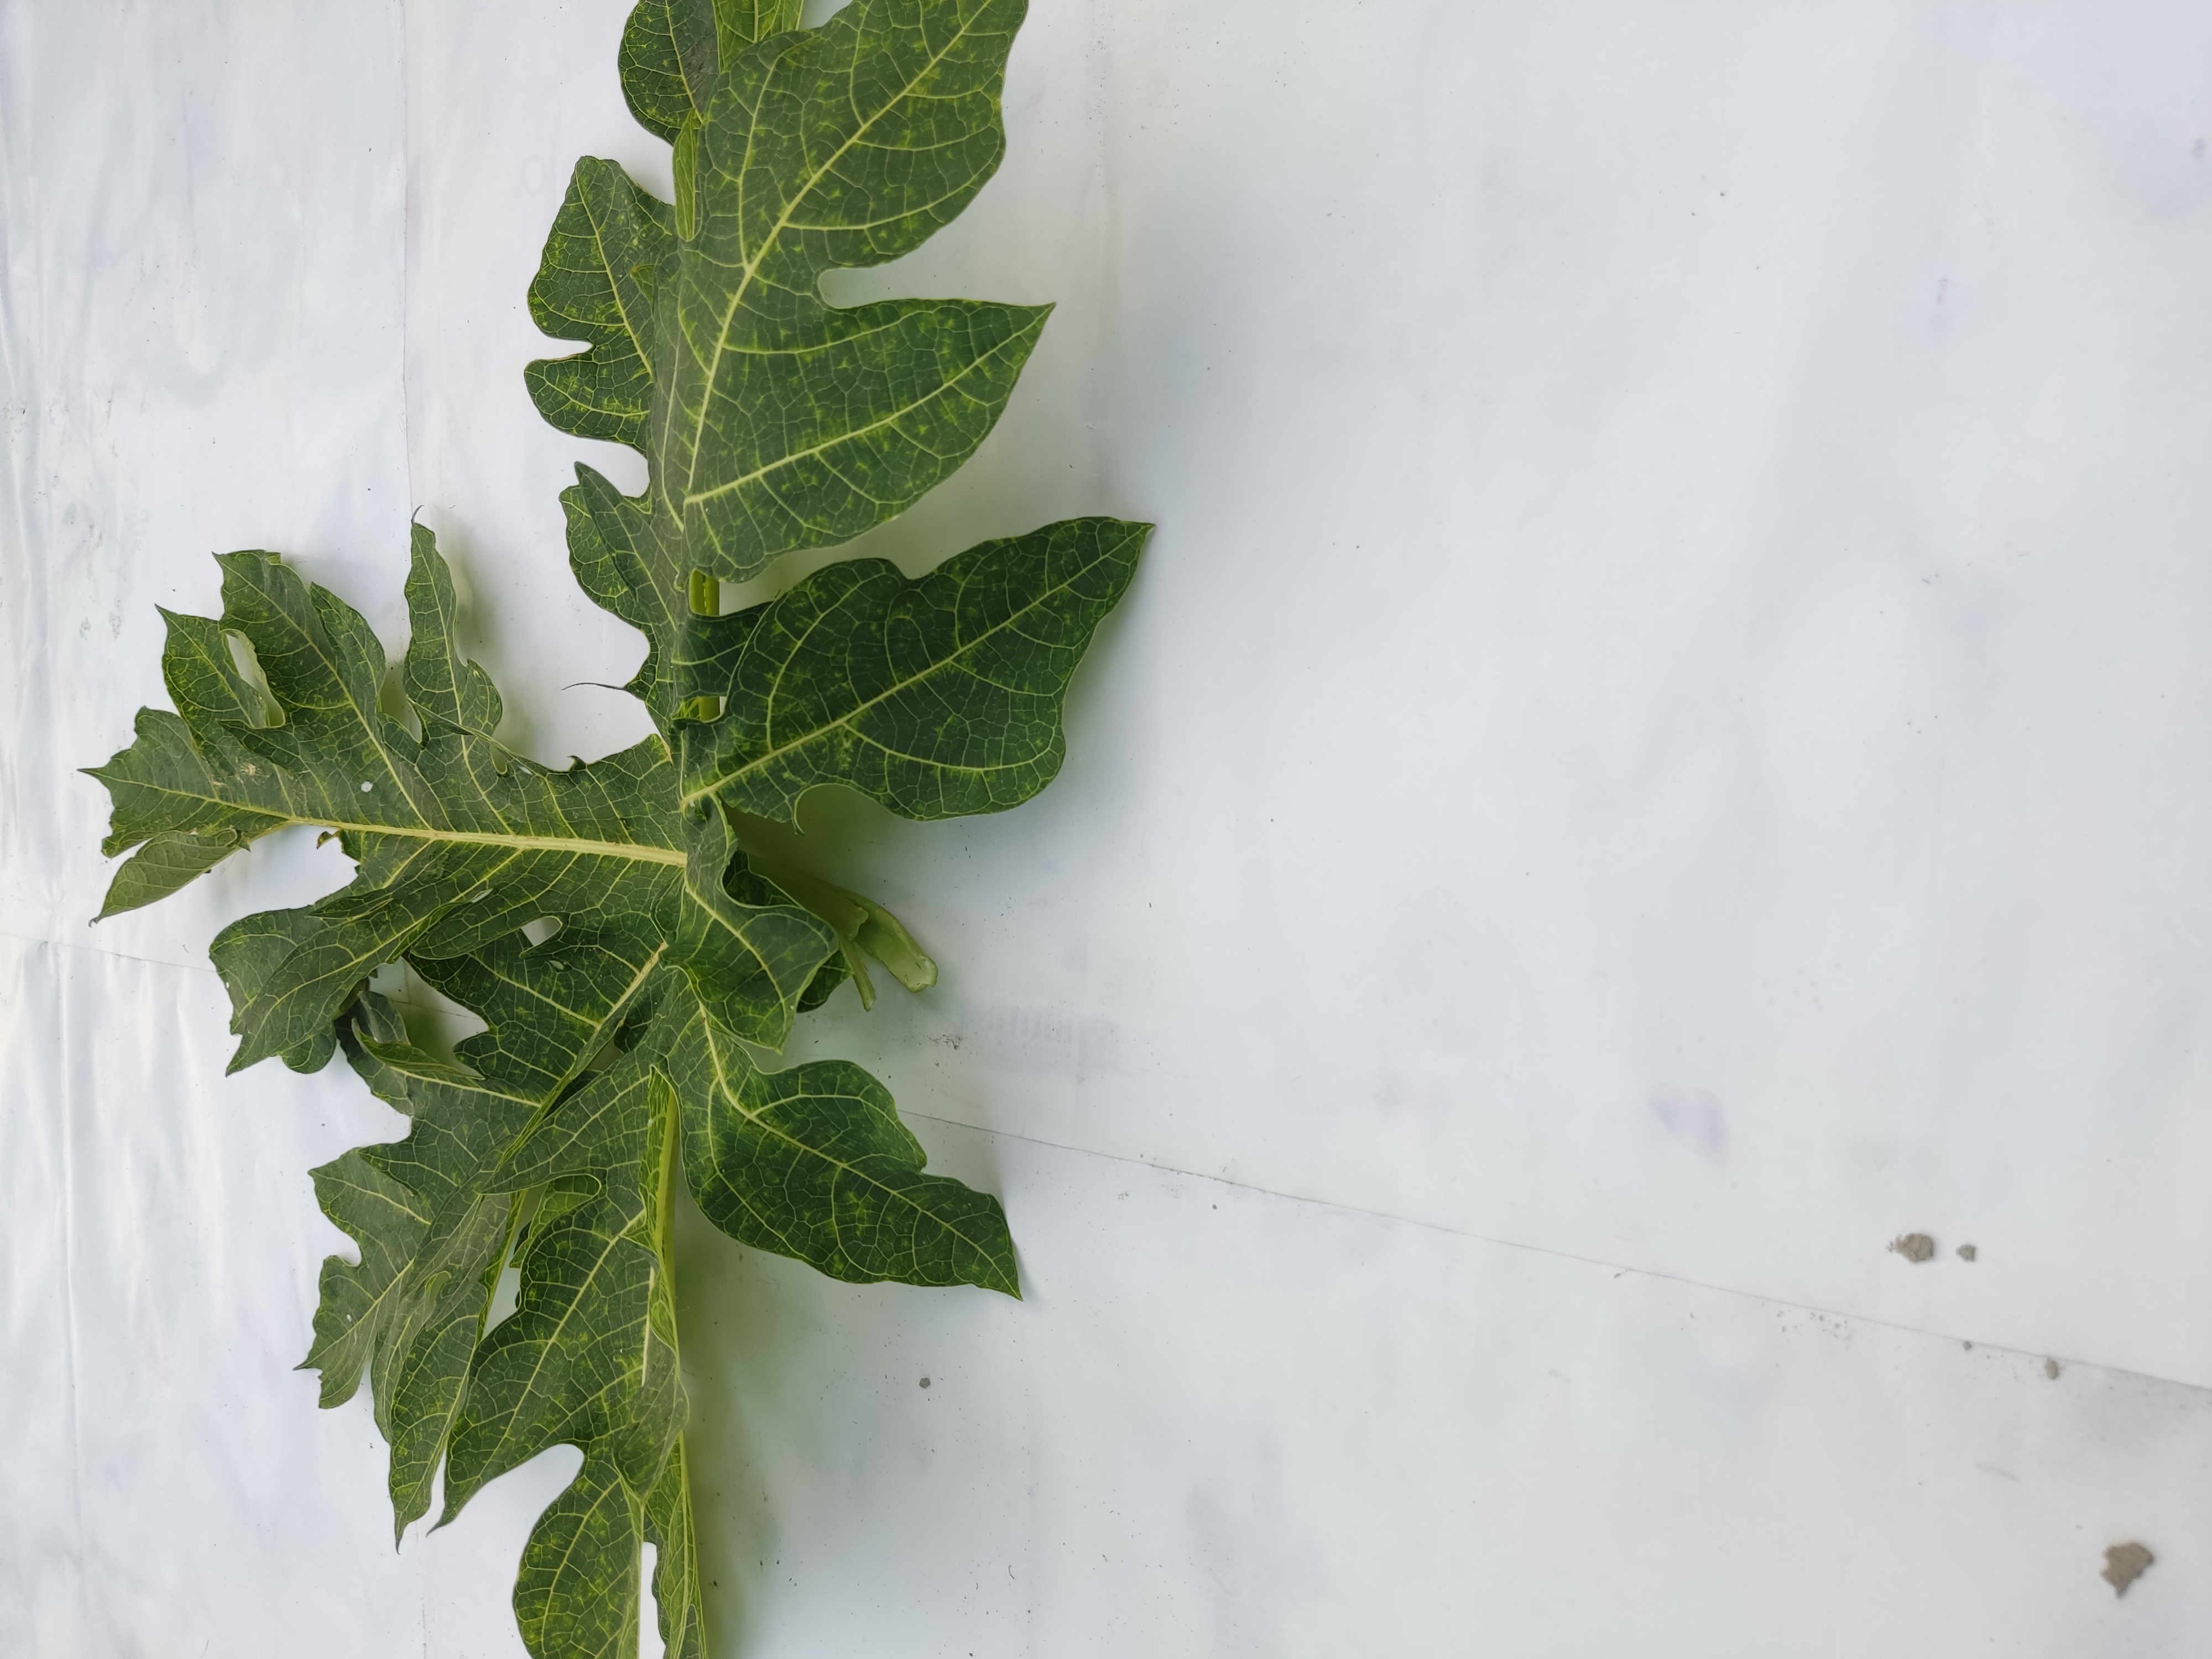
Label: Mosaic